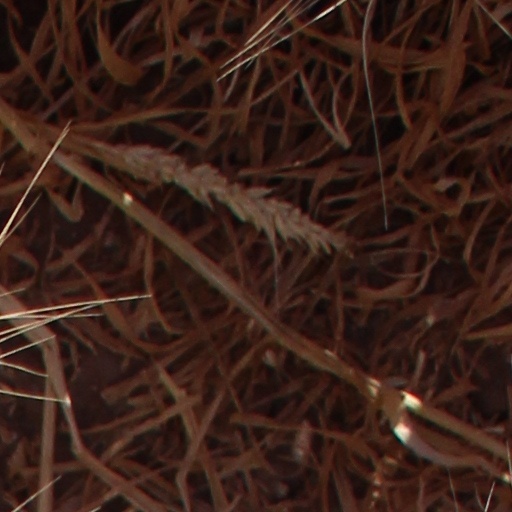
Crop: wheat